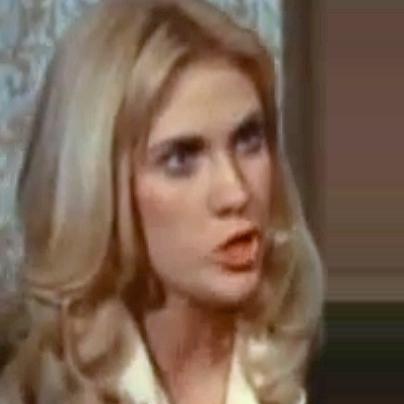
Age: 20